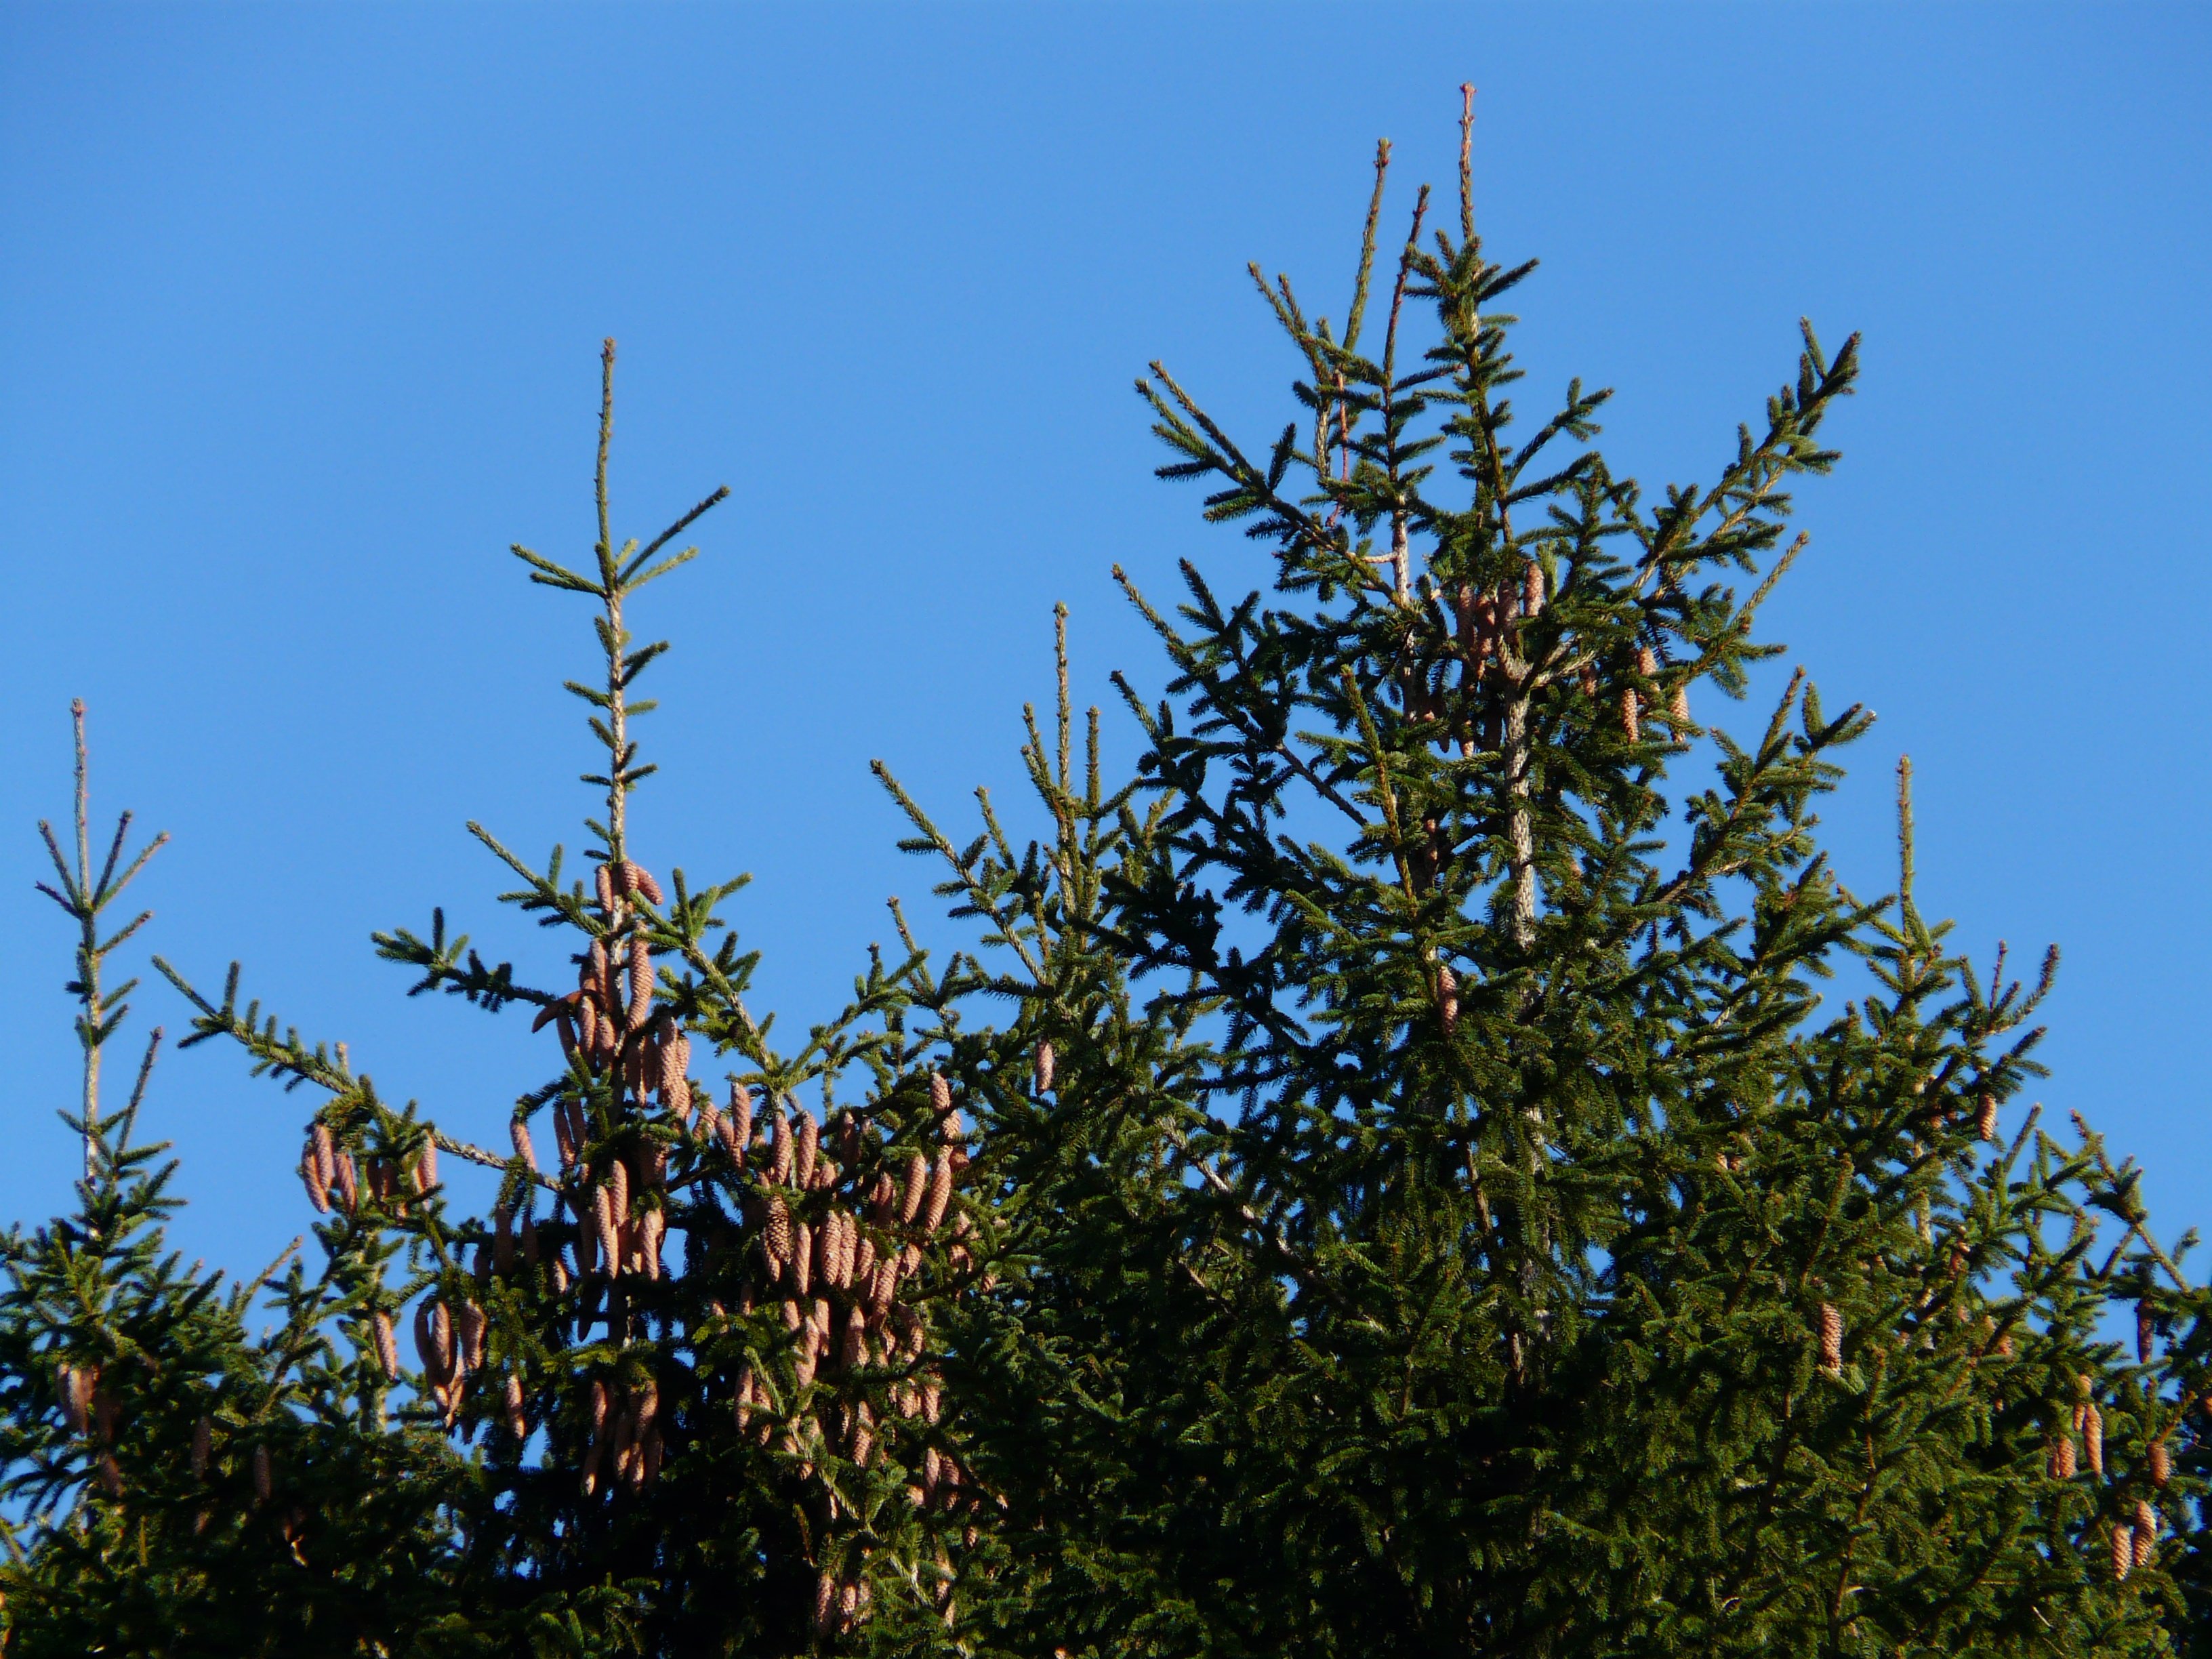
tree, nature, branch, plant, sky, leaf, flower, wind, botany, flora, conifer, tap, spruce, shrub, ecosystem, pine cones, picea, common spruce, biome, picea abies, woody plant, red spruce